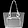
Label: Bag